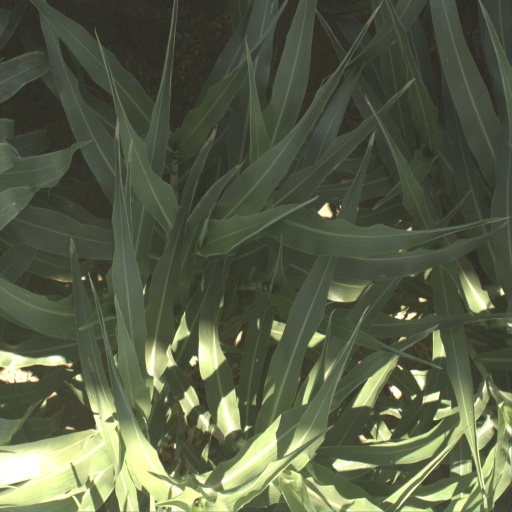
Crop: sorghum